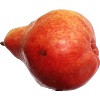
Label: Pear Red 1